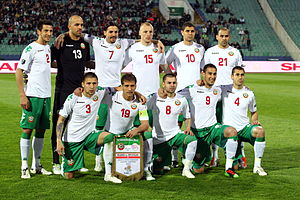
Bulgariens fodboldlandshold / Historie / 1998 – 2004
Bulgariens landshold forinden kamp til kvalifikation for Europamesterskabet i fodbold 2012.
Bulgariens fodboldlandshold er det nationale fodboldhold i Bulgarien, under administration af landets fodboldforbund, Bulgarski Futbolen Soius. Holdet har deltaget 7 gange i VM og 2 gange i EM, med det mest succesfulde resultat ved VM i 1994 i USA, hvor holdet sluttede på fjerdepladsen.